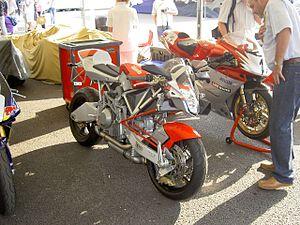
La Bimota Tesi est un modèle de motocyclette, produit par le constructeur italien Bimota. Si le premier prototype est dévoilé en 1983, il faut attendre 1990 pour qu'un modèle autorisé à circuler sur route ouverte soit commercialisé ; c'est la Tesi 1/D. La Tesi 2/D, fruit du travail d'un préparateur italien qui la propose sous son propre nom, reprend la lignée arrêtée en 1994, suivie en 2007 par la Tesi 3/D, faisant ainsi perdurer ce modèle jusqu'à aujourd'hui.